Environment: real
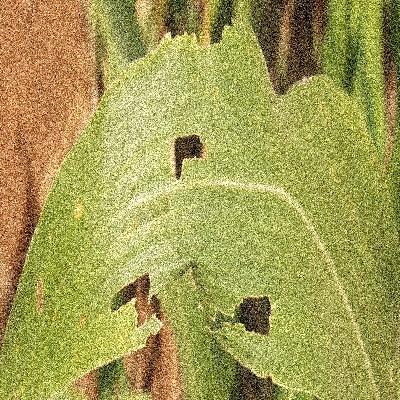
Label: fall_armyworm